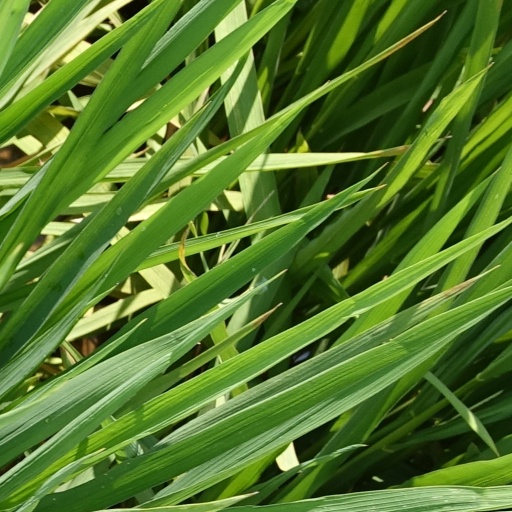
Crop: rice